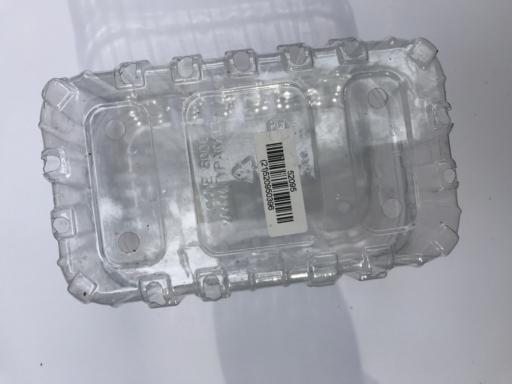
Waste category: plastic